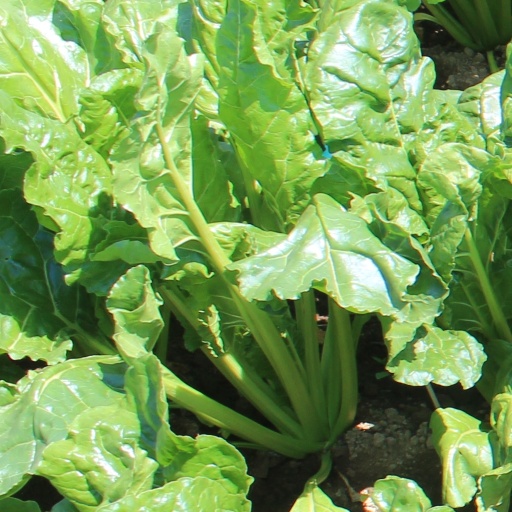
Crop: sugar beet